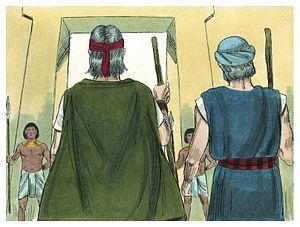
Illustration biblique du livre de la Exode chapitre 6 עברית: 6 האיור המקראי של change me! פרק हिन्दी: {{{hi}}} अध्याय change me! की पुस्तक की बाइबिल चित्रण Bahasa Indonesia: Ilustrasi Alkitab dari Kitab Keluaran pasal 6 Italiano: Illustrazione biblica del libro della change me! Capitolo 6 日本語: change me!6章の本の聖書の実例 Jawa: Ilustrasi Alkitab saking Kitab Pangentasan pasal 6 한국어: change me! 6 장 장부의 성경 그림 Bahasa Melayu: Ilustrasi Alkitab dari Kitab Keluaran pasal 6